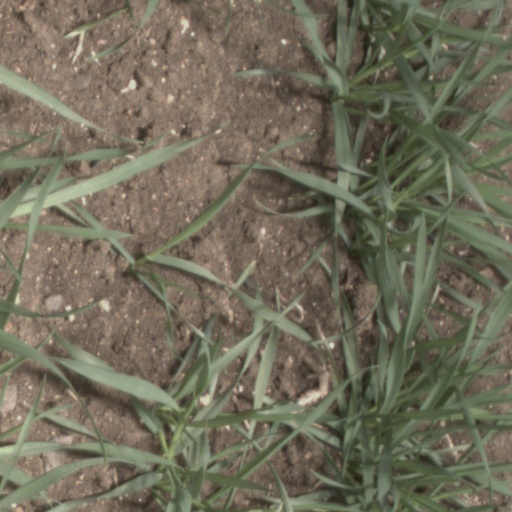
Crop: wheat